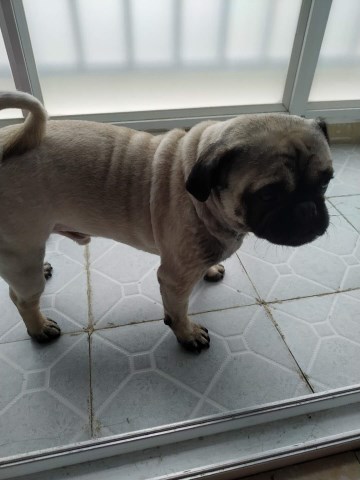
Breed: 798-n000130-pug